Robert Vyner (1686–1777)

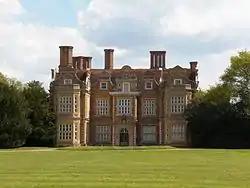
Swakeleys House, Ickenham

Vyner was baptized on 31 October 1686, the only son of Thomas Vyner, of Swakeleys, Middlesex and his wife Anne Leeke, daughter of Sir Francis Leeke, 1st Baronet of Newark, Nottinghamshire. He succeeded his father to Swakeleys in 1707 and inherited his extensive Lincolnshire estates, acquired by his great uncle, Charles II’s banker. He married Margaret Style, daughter of Sir Thomas Style, 2nd Baronet of Wateringbury, Kent.